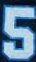
Number: 5